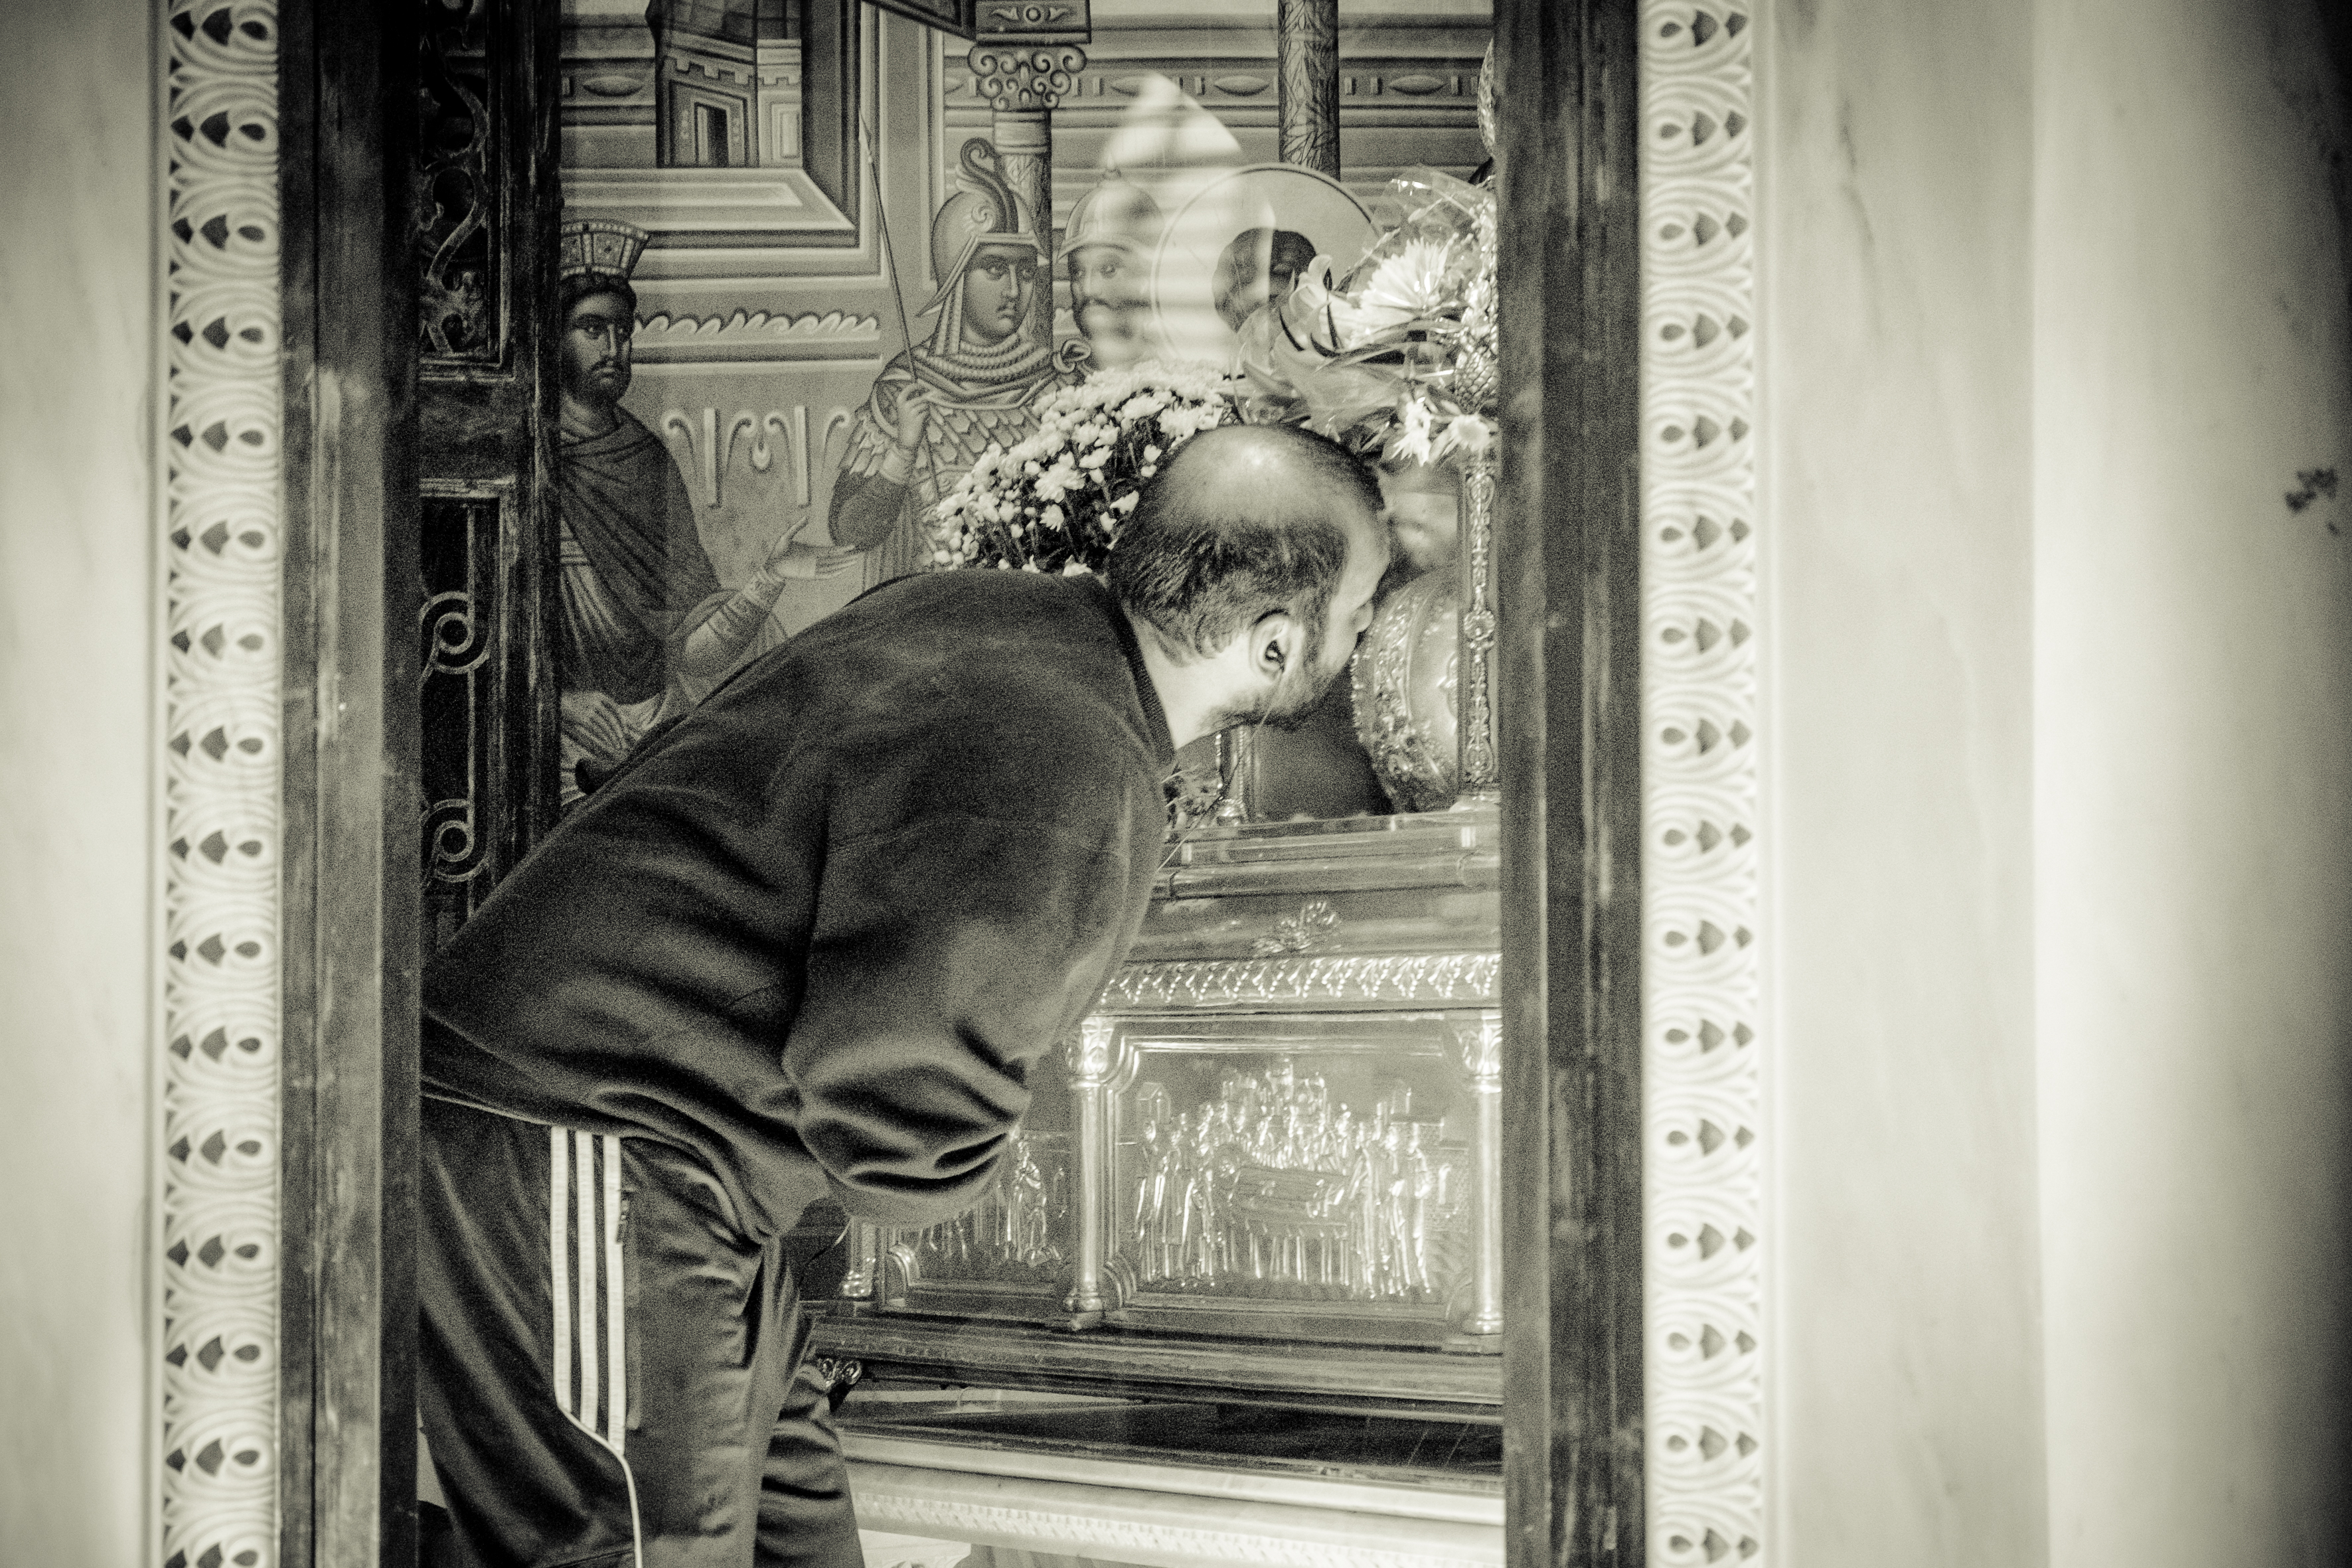
black and white, white, street, photography, urban, travel, fujifilm, statue, portrait, black, monochrome, bw, blackandwhite, blackwhite, art, cool image, drawing, temple, ngc, photograph, greece, image, fuji, shape, fujixt1, fujix, noireblanc, macedonia, thessaloniki, timeless, macedonian, makedonia, macedoniagreece, monochrome photography